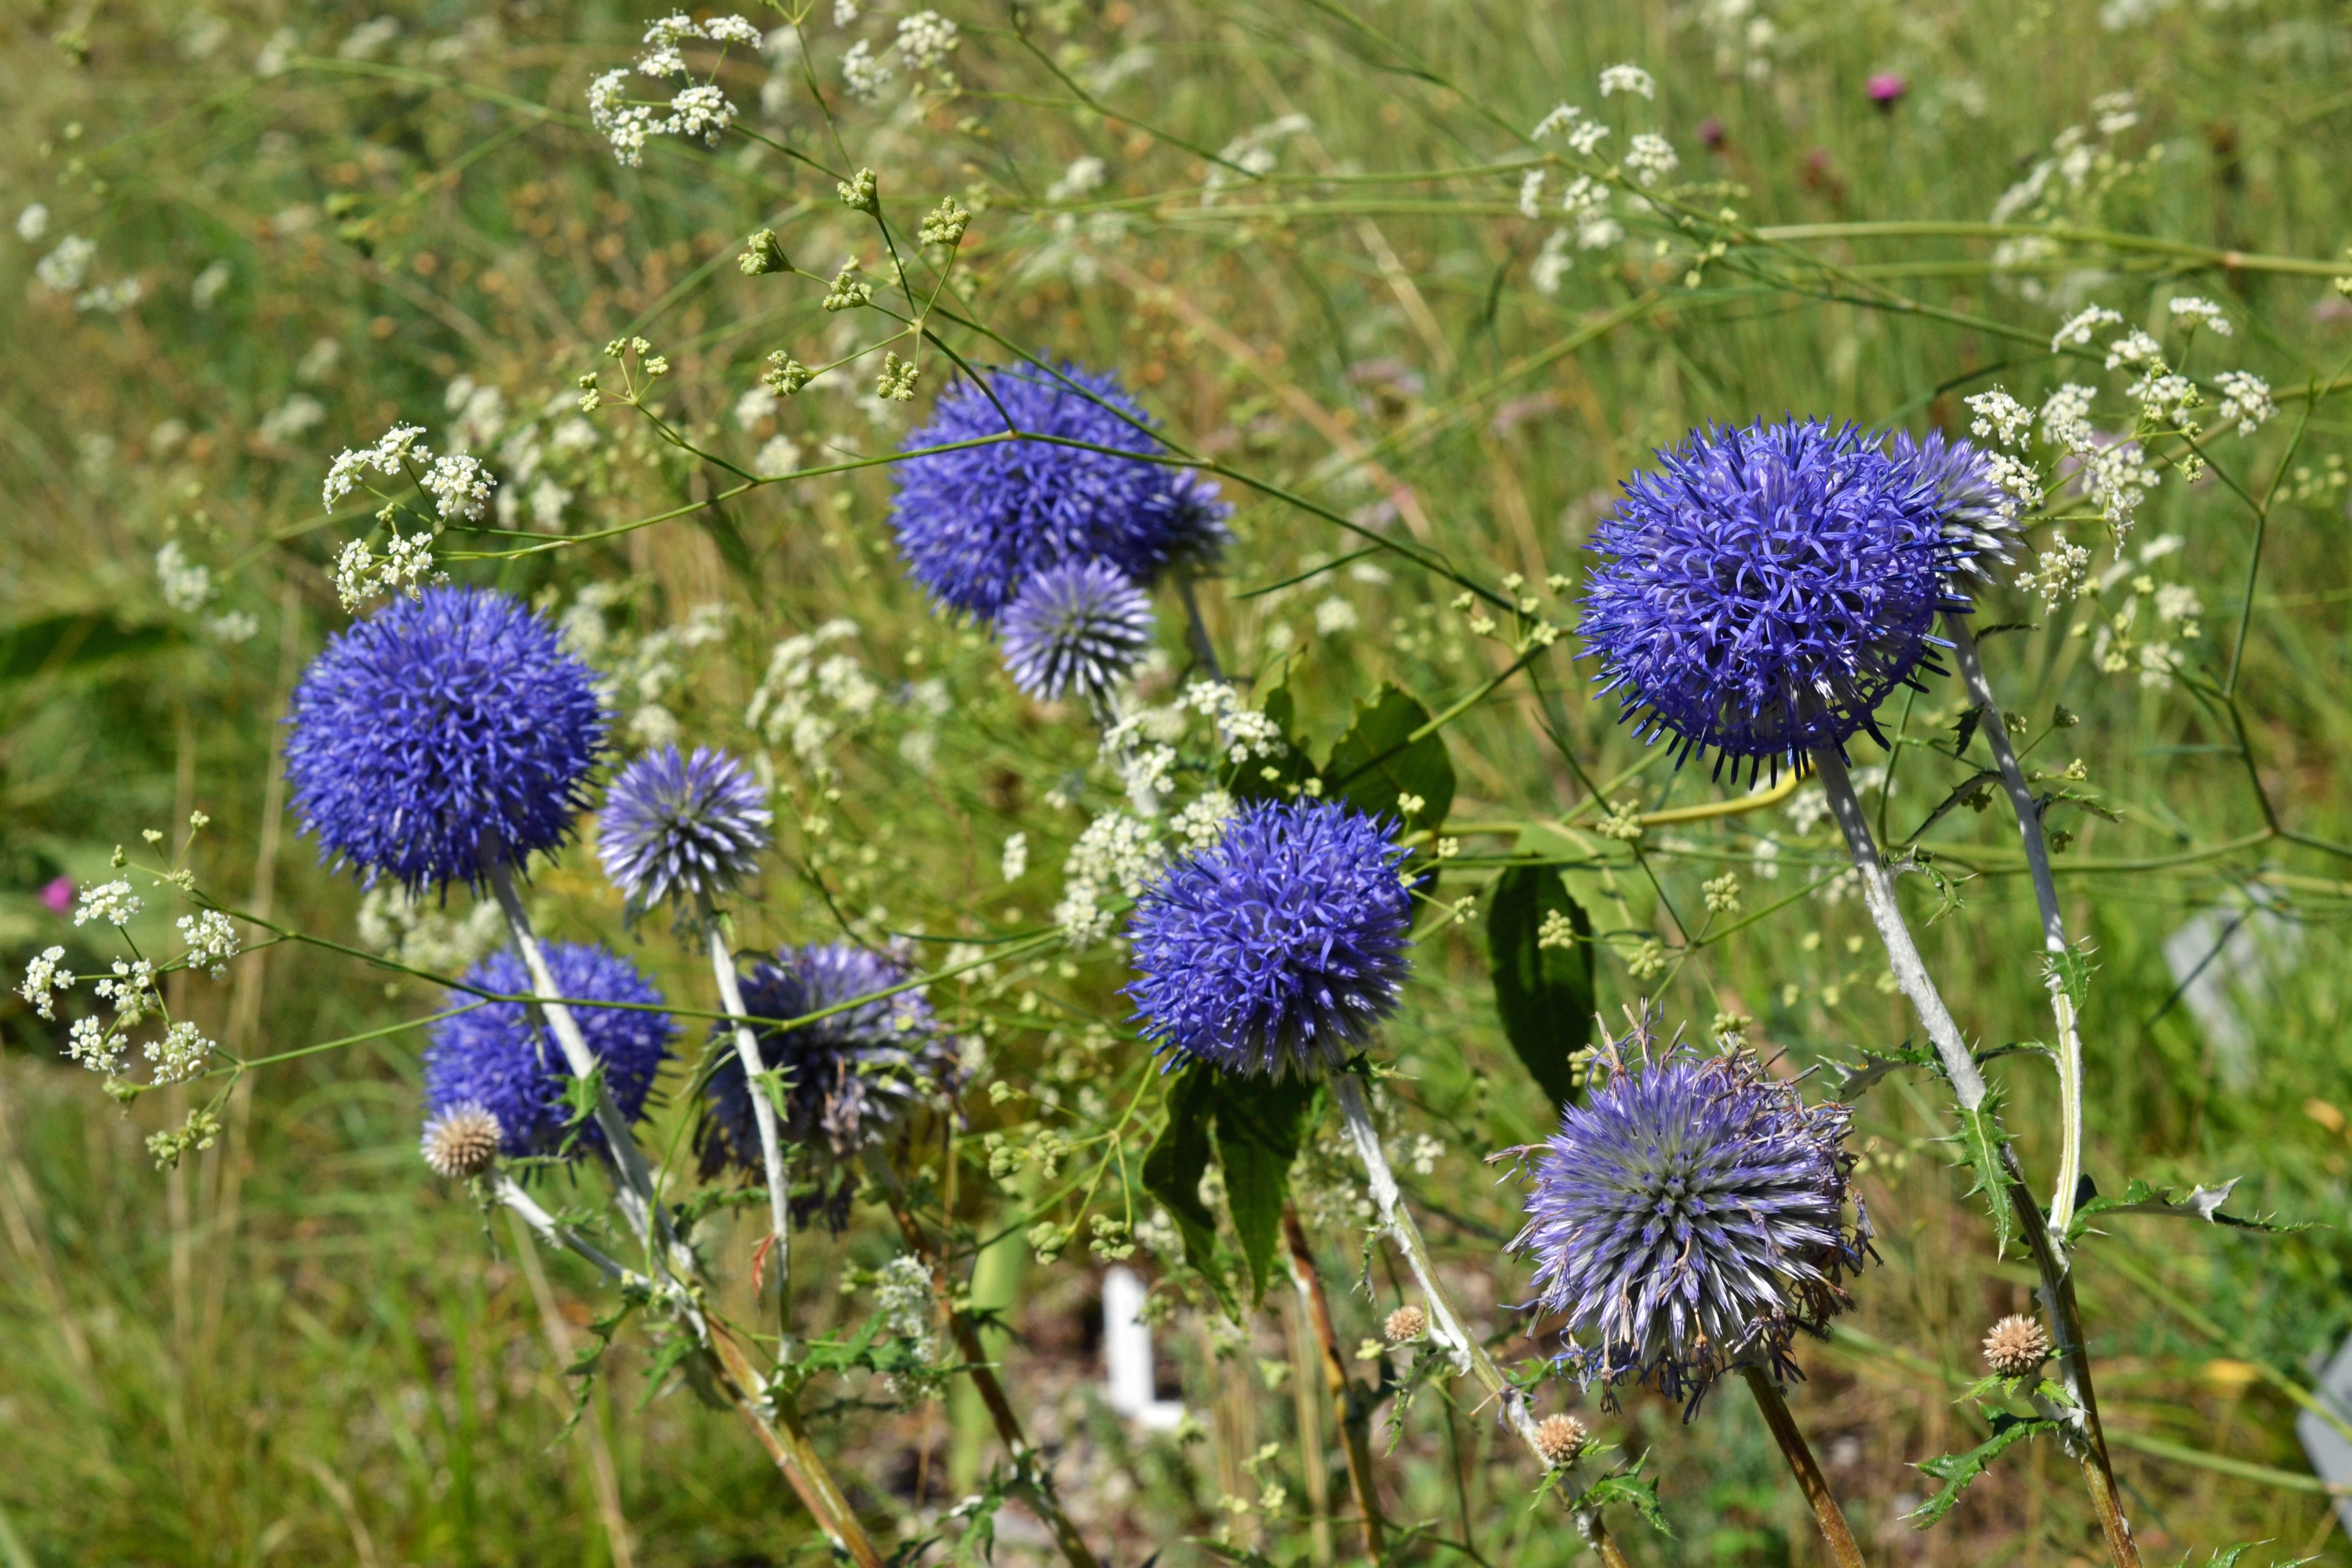
plant, meadow, prairie, flower, herb, produce, botany, blue, garden, flora, wildflower, flowers, asteraceae, thistle, composites, flowering plant, daisy family, silybum, ruthenian kugeldistel, echinops ritro, land plant, artichoke thistle, jasione montana